Landfill gas

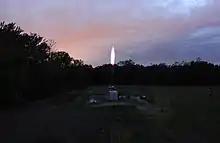
A gas flare produced by a landfill in Lake County, Ohio

Landfill gas is a mix of different gases created by the action of microorganisms within a landfill as they decompose organic waste, including for example, food waste and paper waste. Landfill gas is approximately forty to sixty percent methane, with the remainder being mostly carbon dioxide. Trace amounts of other volatile organic compounds (VOCs) comprise the remainder (<1%). These trace gases include a large array of species, mainly simple hydrocarbons.